Jordan River Dam

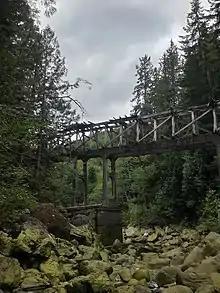
The largest of the disused trestles formerly shared by the flume and the railway.

Prior to the dam's construction, the Goldstream Powerhouse was the main source of electricity to Victoria. Upon completion, it dwarfed the previous plant.